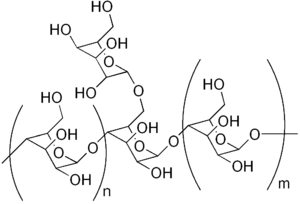
Le galactomannane est un polyoside présent dans de nombreuses graines.
La gomme de casse est une fibre alimentaire obtenue à partir des graines de plantes des genres Cassia et Senna.